Báthory family

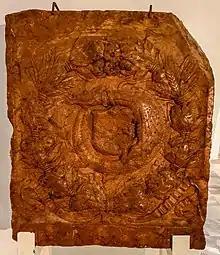
Red marble coat of arms of the family from 1484

The House of Báthory was an old and powerful Hungarian noble family of the Gutkeled clan. The family rose to significant influence in Central Europe during the Late Middle Ages, holding high military, administrative and ecclesiastical positions in the Kingdom of Hungary. In the early modern period, the family produced several Princes of Transylvania and one King of Poland and Grand Duke of Lithuania (Stephen Báthory).